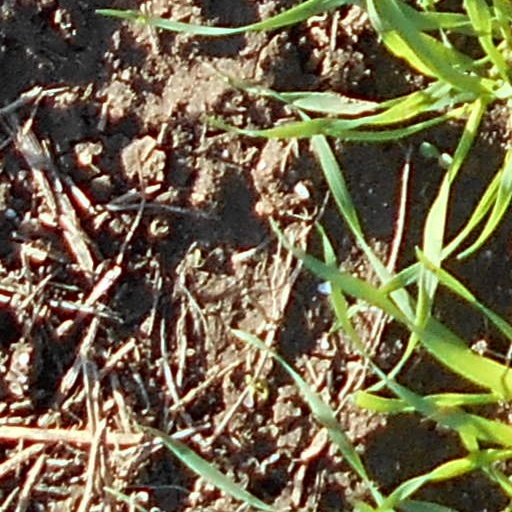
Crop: wheat